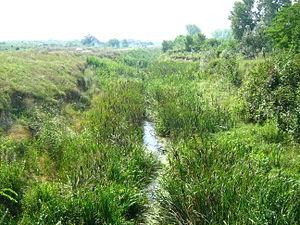
La Mostonga, en serbe cyrillique Мостонга, est une rivière de Serbie qui coule dans la province autonome de Voïvodine, et plus précisément dans la région de la Bačka. Elle a une longueur de 70 km. Elle est un affluent gauche du Danube.